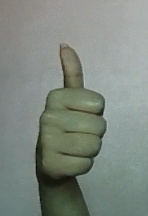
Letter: aleff